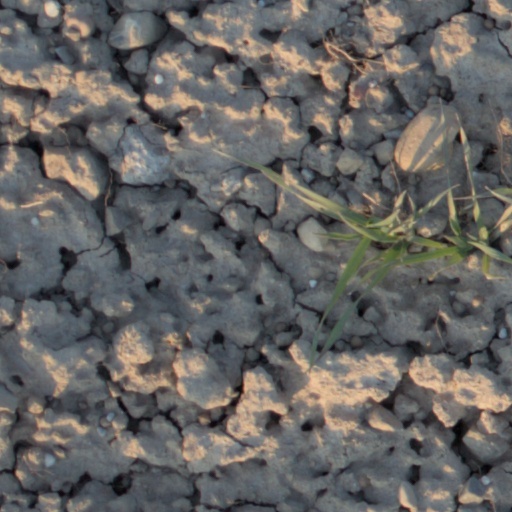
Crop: wheat